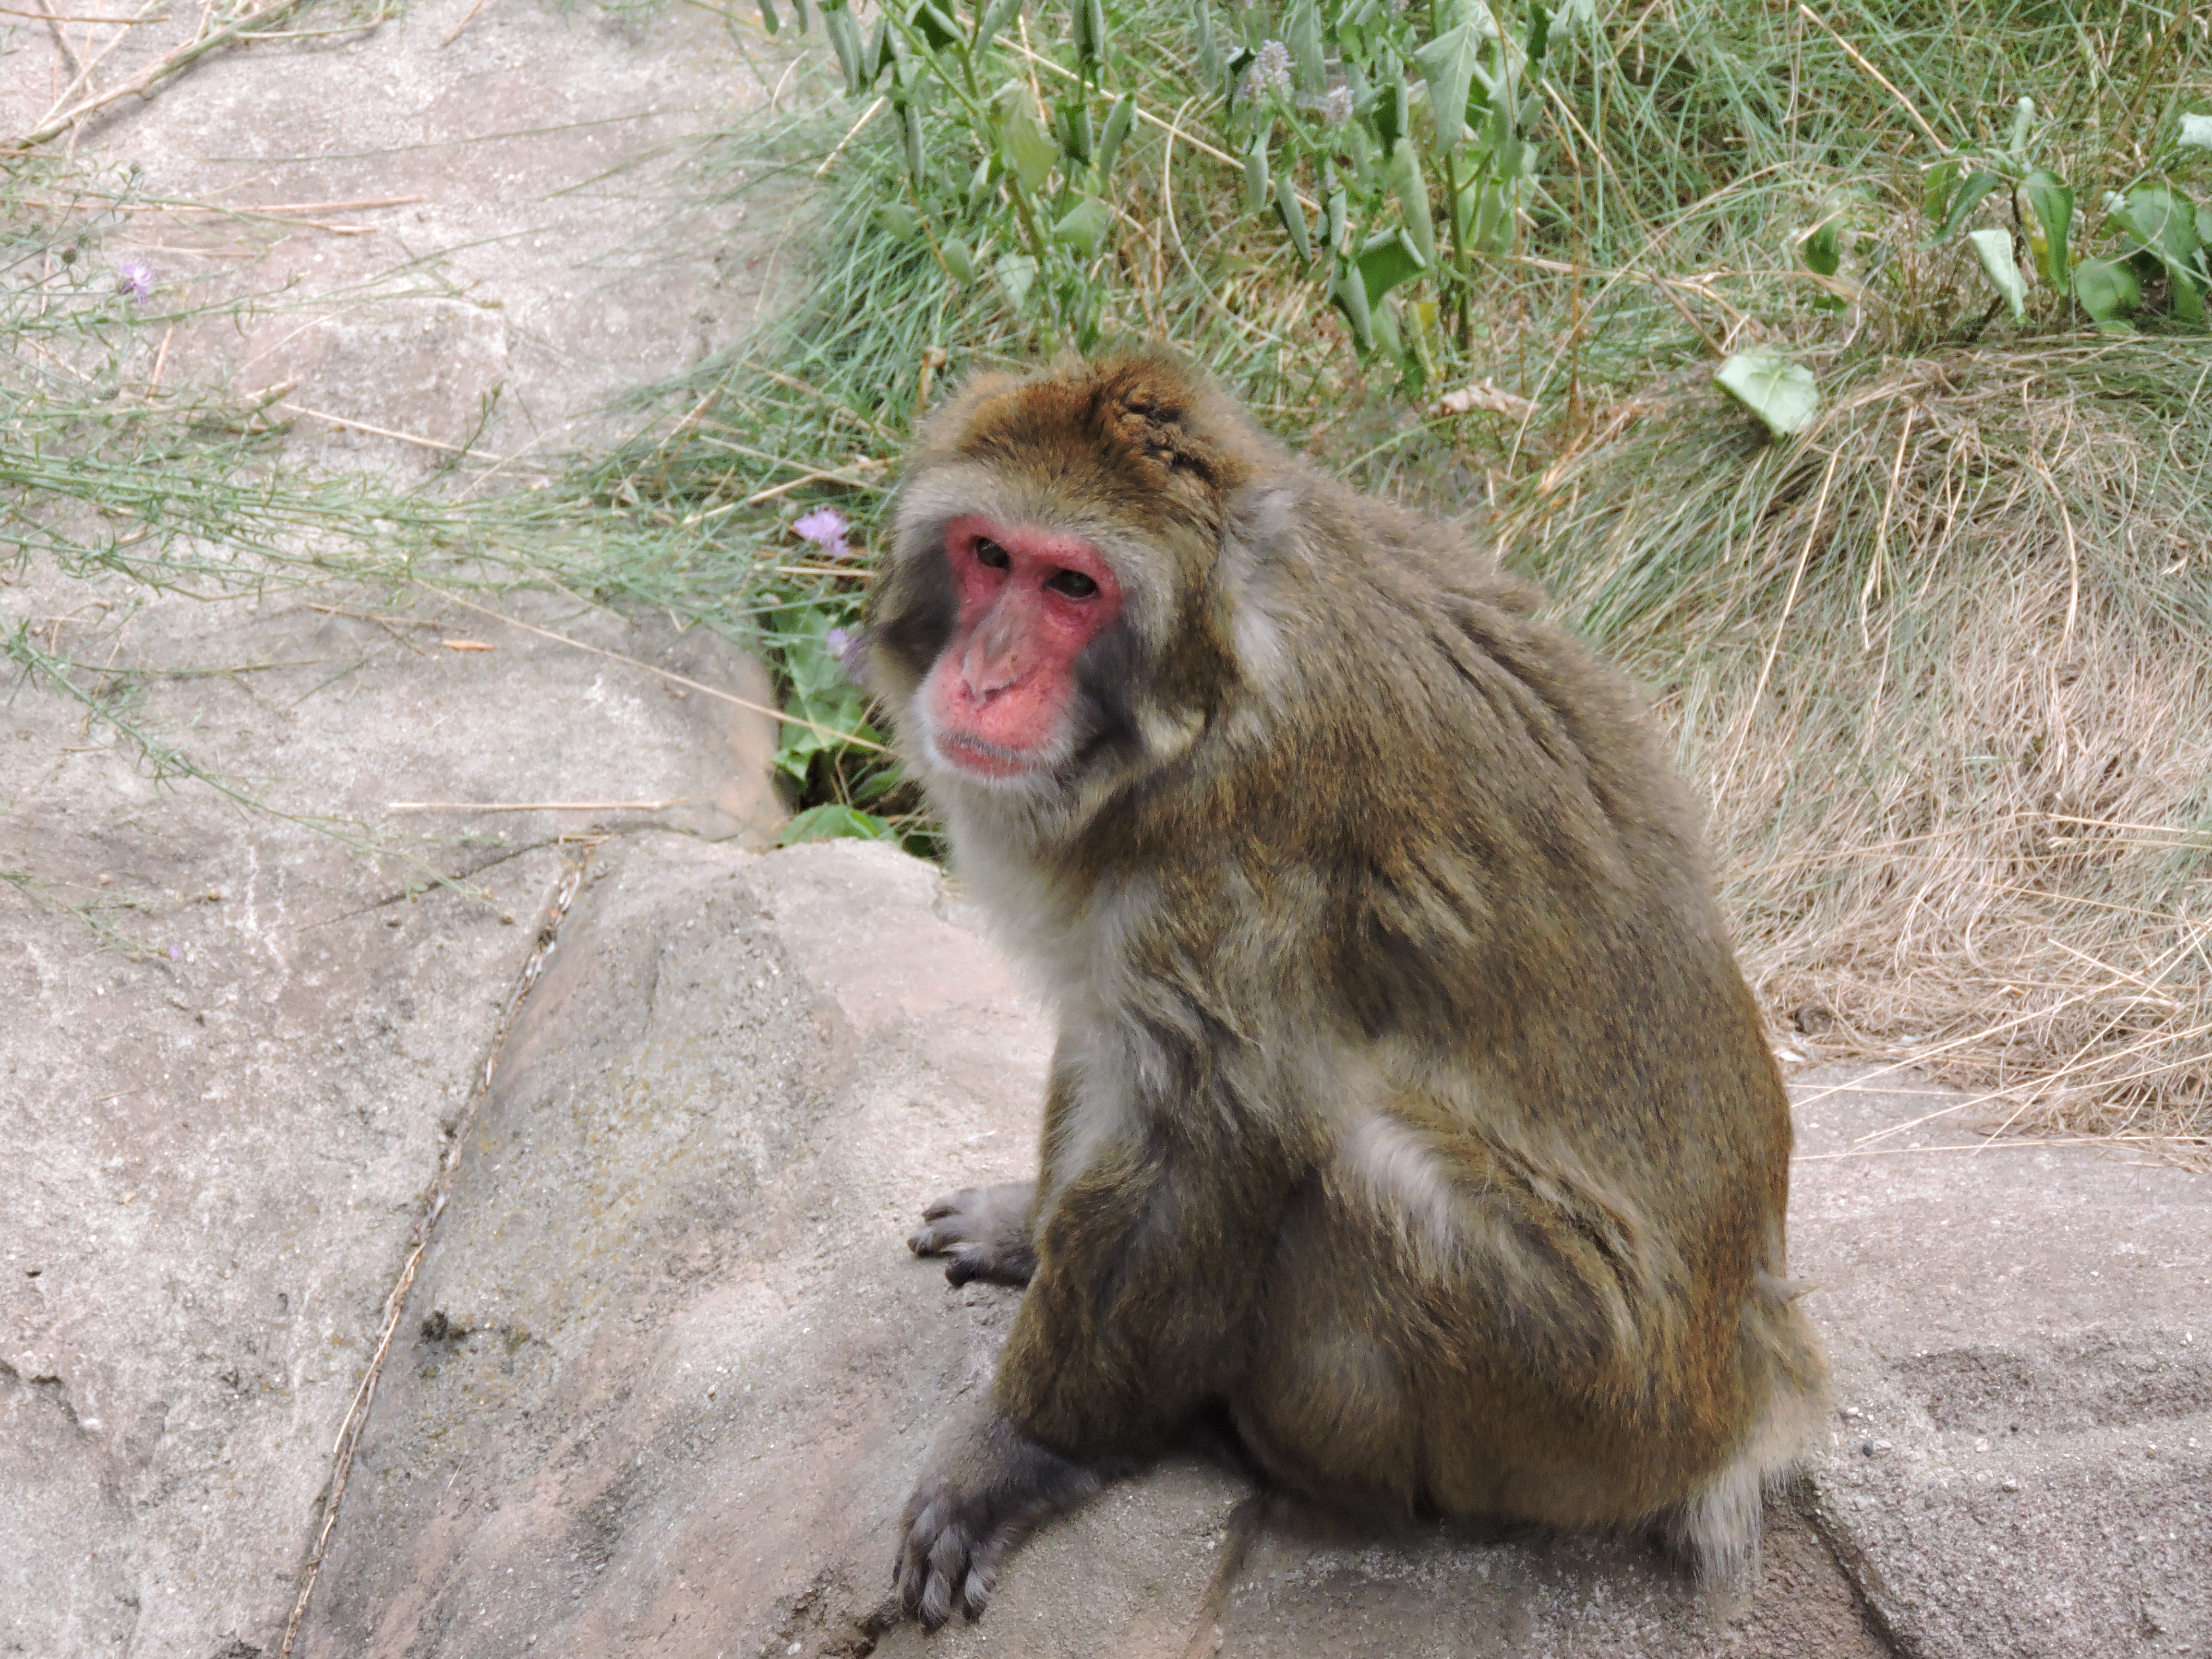
animal, wildlife, zoo, mammal, fauna, primate, vertebrate, macaque, old world monkey, outdoor recreation, japanese macaque